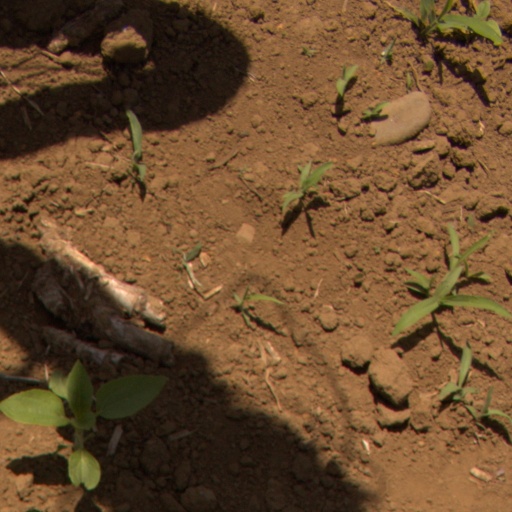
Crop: Jerusalem artichoke